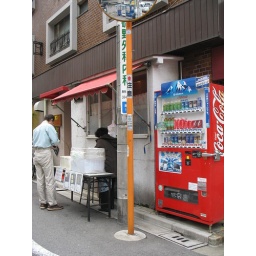
The only street food I found... packed in plastic boxes...